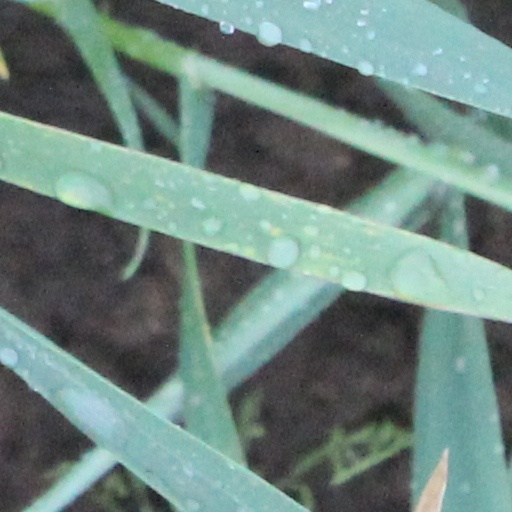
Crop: wheat